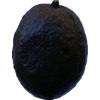
Label: black_avocado